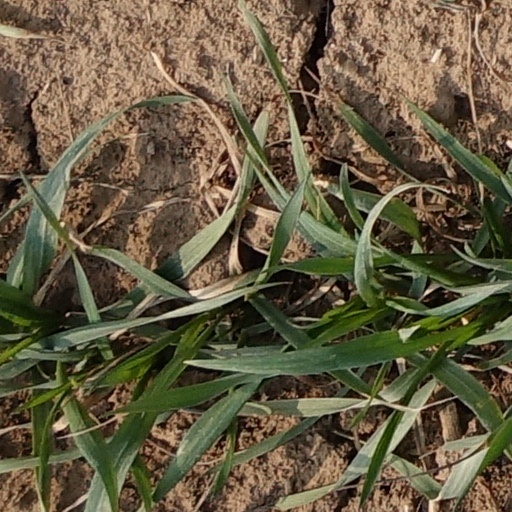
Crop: wheat